Gorham's Cave

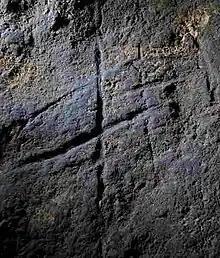
The scratched floor of Gorham's Cave

In July 2012, the floor of the cave was found to be deeply scratched. Researchers uncovered a series of criss-crossing lines over ~1 m (11 sq ft), cut into the surface of a ledge about from its entrance. The scratches consist of eight lines arranged in two groups of three long lines and intersected by two shorter ones, which has been used to suggest it is a symbol. The scratches are thought to be at least 39,000 years old, because they were found below a layer of undisturbed sediment of that age in which hundreds of Neanderthal stone tools were discovered.